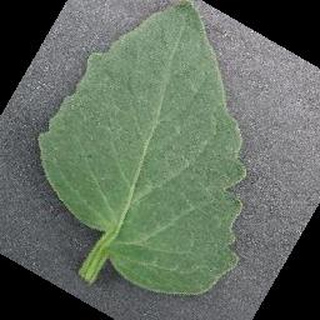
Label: healthy_tomato